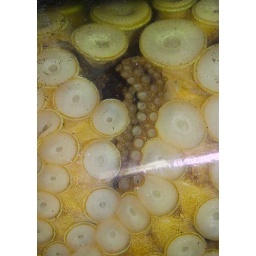
octopus in a glass bottle